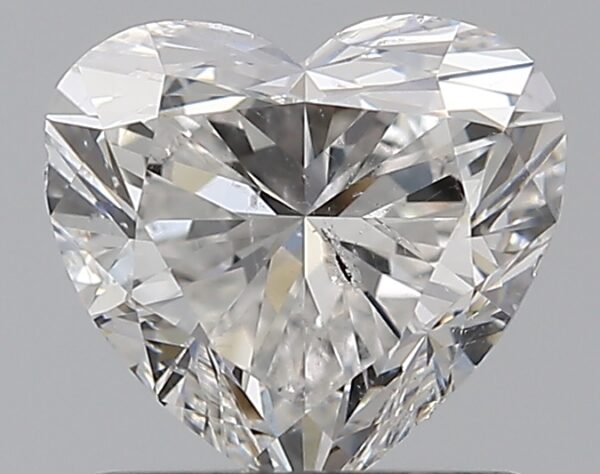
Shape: heart
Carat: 1
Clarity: SI2
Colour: F
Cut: VG
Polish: EX
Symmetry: VG
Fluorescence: N
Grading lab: GIA
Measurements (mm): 6.11 x 6.57 x 3.96